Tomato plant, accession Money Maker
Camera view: vertical (180 deg); turntable rotation: 240 degrees
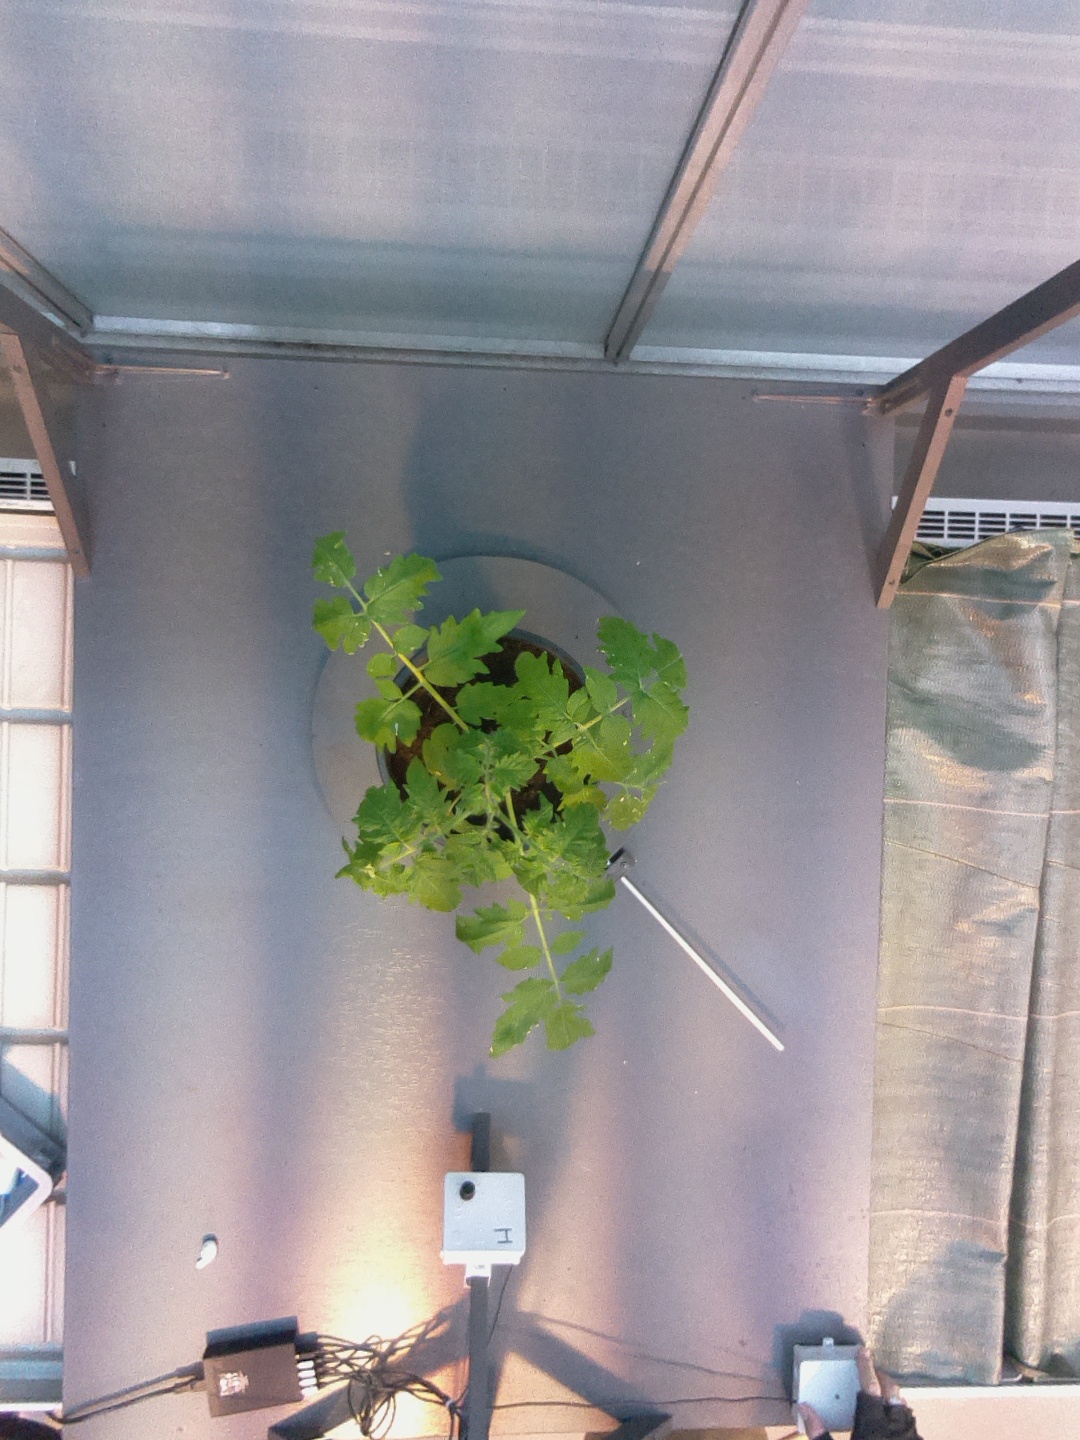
BBCH growth stage 14: 8 of true leaves visible